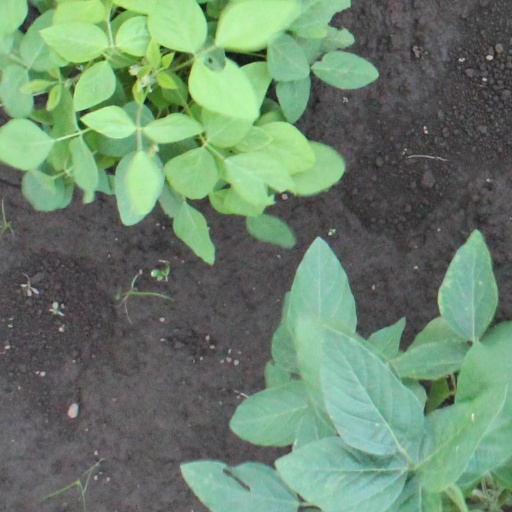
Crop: soybean